San Wai Tsai (Tai Po District)

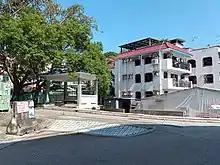
San Wai Tsai.

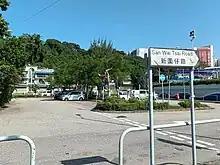
San Wai Tsai Road at San Wai Tsai. Tai Po Swimming Pool is visible on the right in the background.

San Wai Tsai is a recognized village under the New Territories Small House Policy. It is one of the villages represented within the Tai Po Rural Committee. For electoral purposes, San Wai Tsai is part of the Hong Lok Yuen constituency, which was formerly represented by Zero Yiu Yeuk-sang until May 2021.